Alex Lange

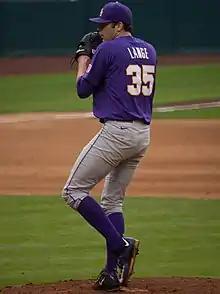
Lange with the LSU Tigers in 2015

Alexander Craig Lange (born October 2, 1995) is an American professional baseball pitcher for the Detroit Tigers of Major League Baseball (MLB). He played college baseball at Louisiana State University (LSU). He was drafted by the Chicago Cubs with the 30th pick in the first round of the 2017 Major League Baseball draft.